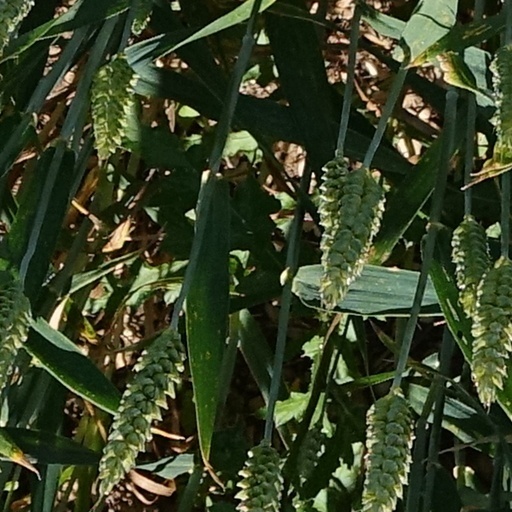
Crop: wheat